John Glen King

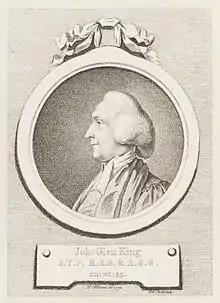
John Glen King, 1771 engraving

John Glen King D.D. (1732–1787) was an English cleric and antiquarian, known as an author on the Russian Orthodox Church.